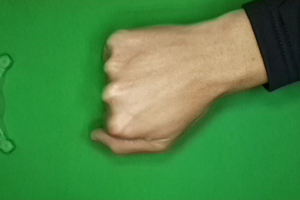
Label: rock